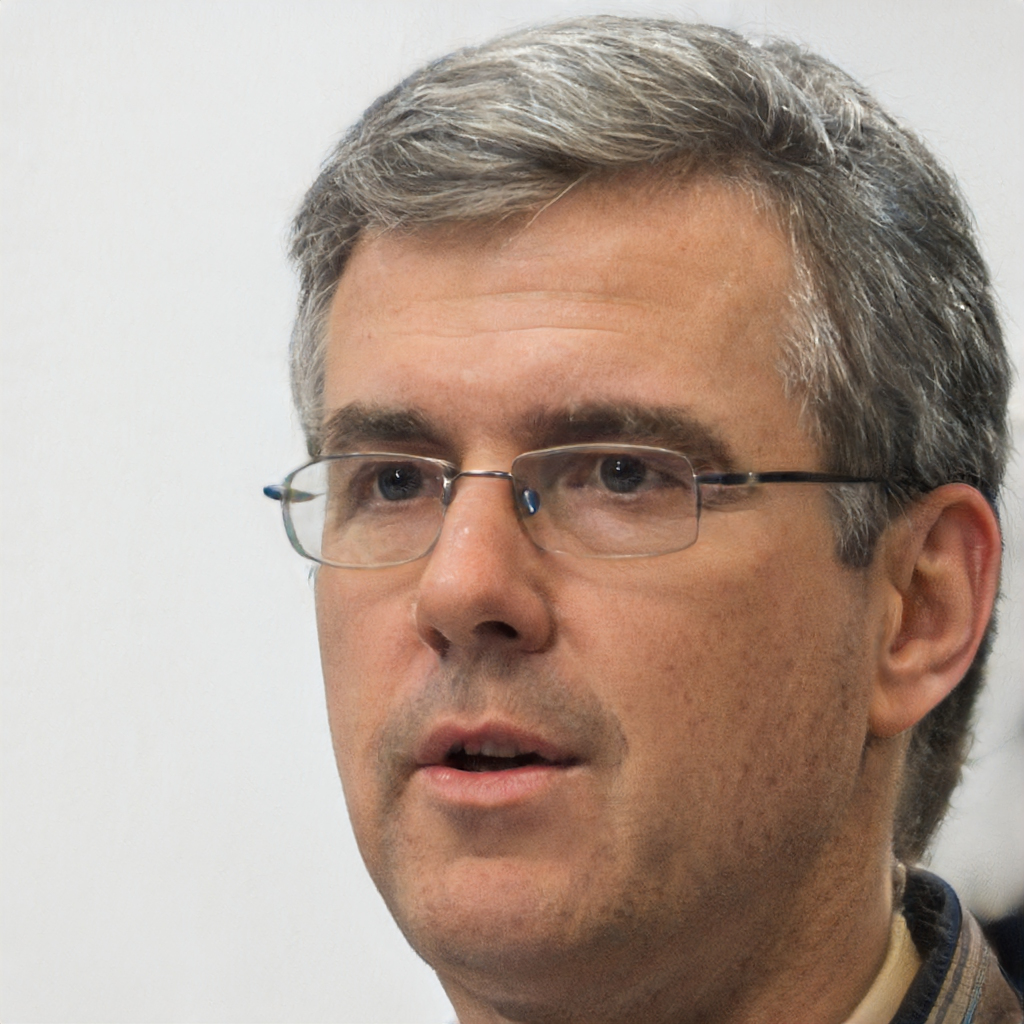
Gender: Male